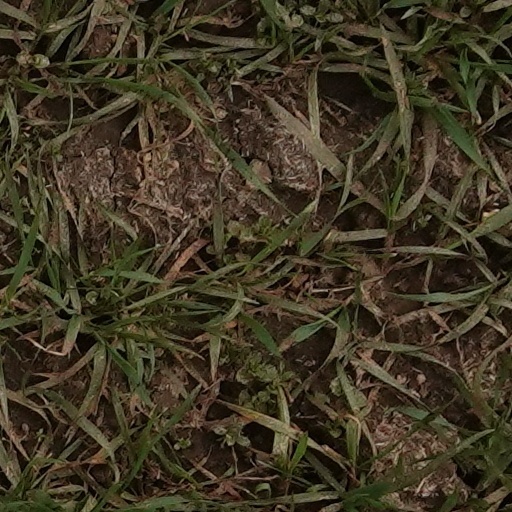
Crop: wheat